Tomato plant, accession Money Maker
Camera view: horizontal (90 deg, fisheye); turntable rotation: 150 degrees
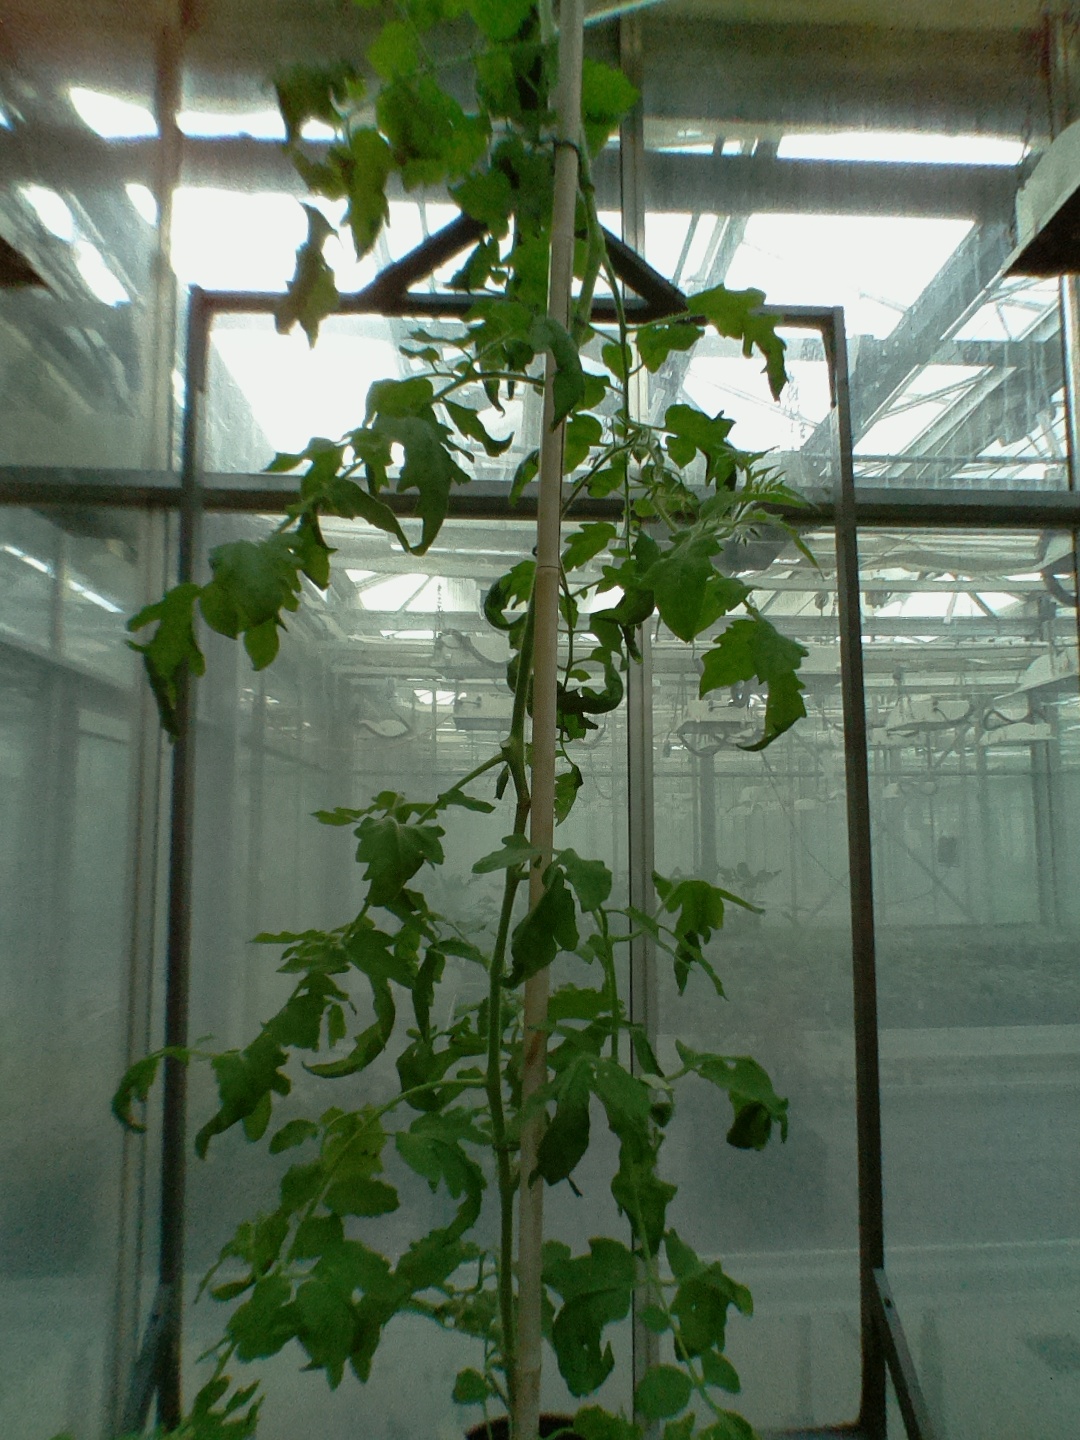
BBCH growth stage 68: Full flowering, 80%-90% of flowers open, more petals falling